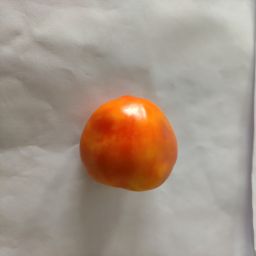
Crop: Tomato
Quality: Ripe